From Beijing with Love

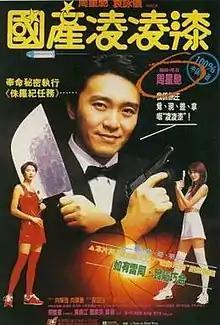
Hong Kong film poster

From Beijing With Love is a 1994 Hong Kong spy comedy film directed by Stephen Chow and Lee Lik-chi. The film is a very direct spoof of the "James Bond" films.